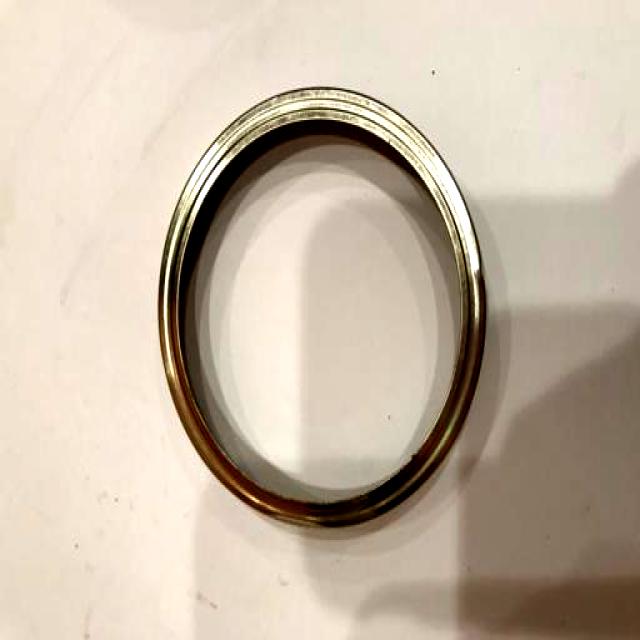
Label: Metal